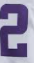
Number: 2